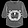
Label: Pullover